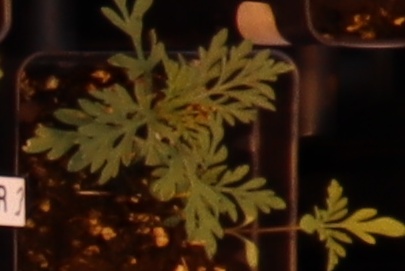
Label: Ragweed